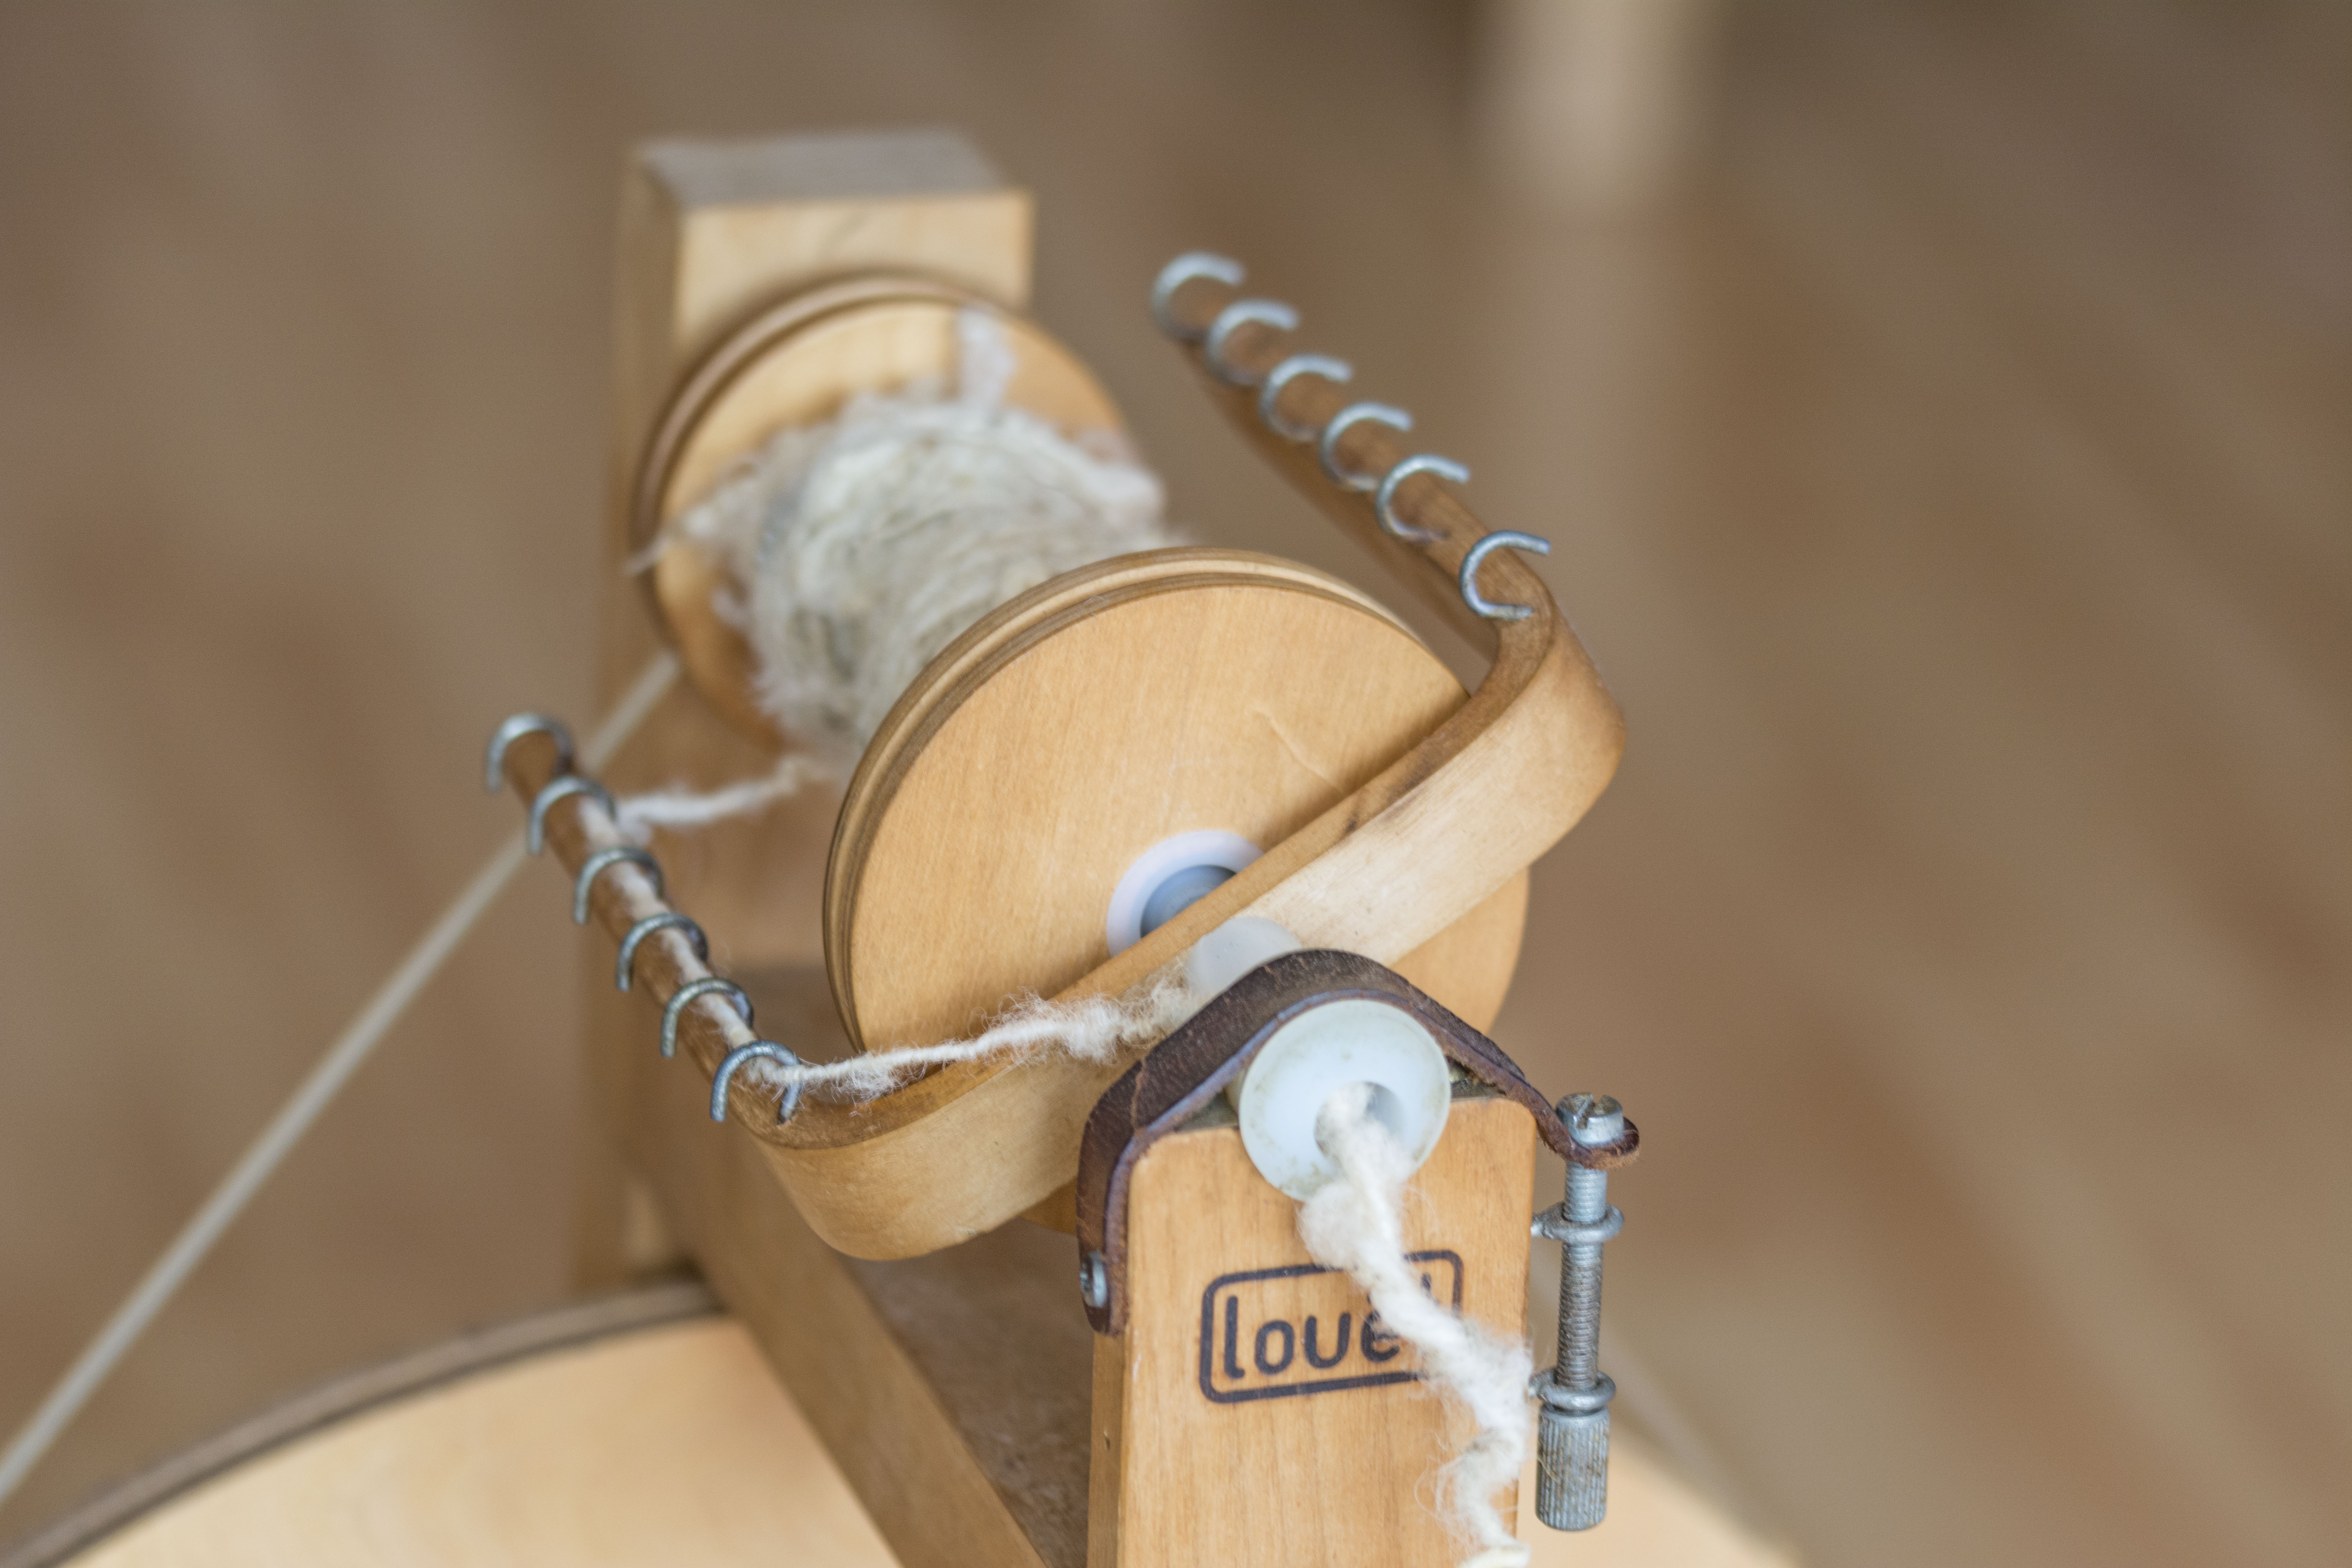
hand, wood, old, sheep, wool, bridle, crafts, glasses, footwear, spiders, sheep's wool, brocante, fashion accessory, vision care, horse tack, spinning wheel